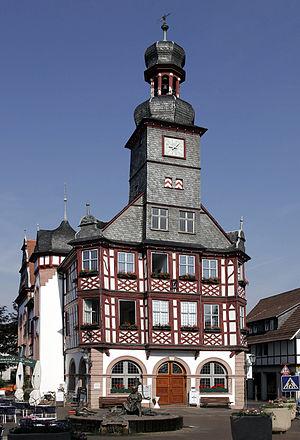
Lorsch est une petite ville d'Allemagne située sur la Bergstraße dans le sud du land de Hesse et qui est connue pour son cloître classé au patrimoine culturel mondial.